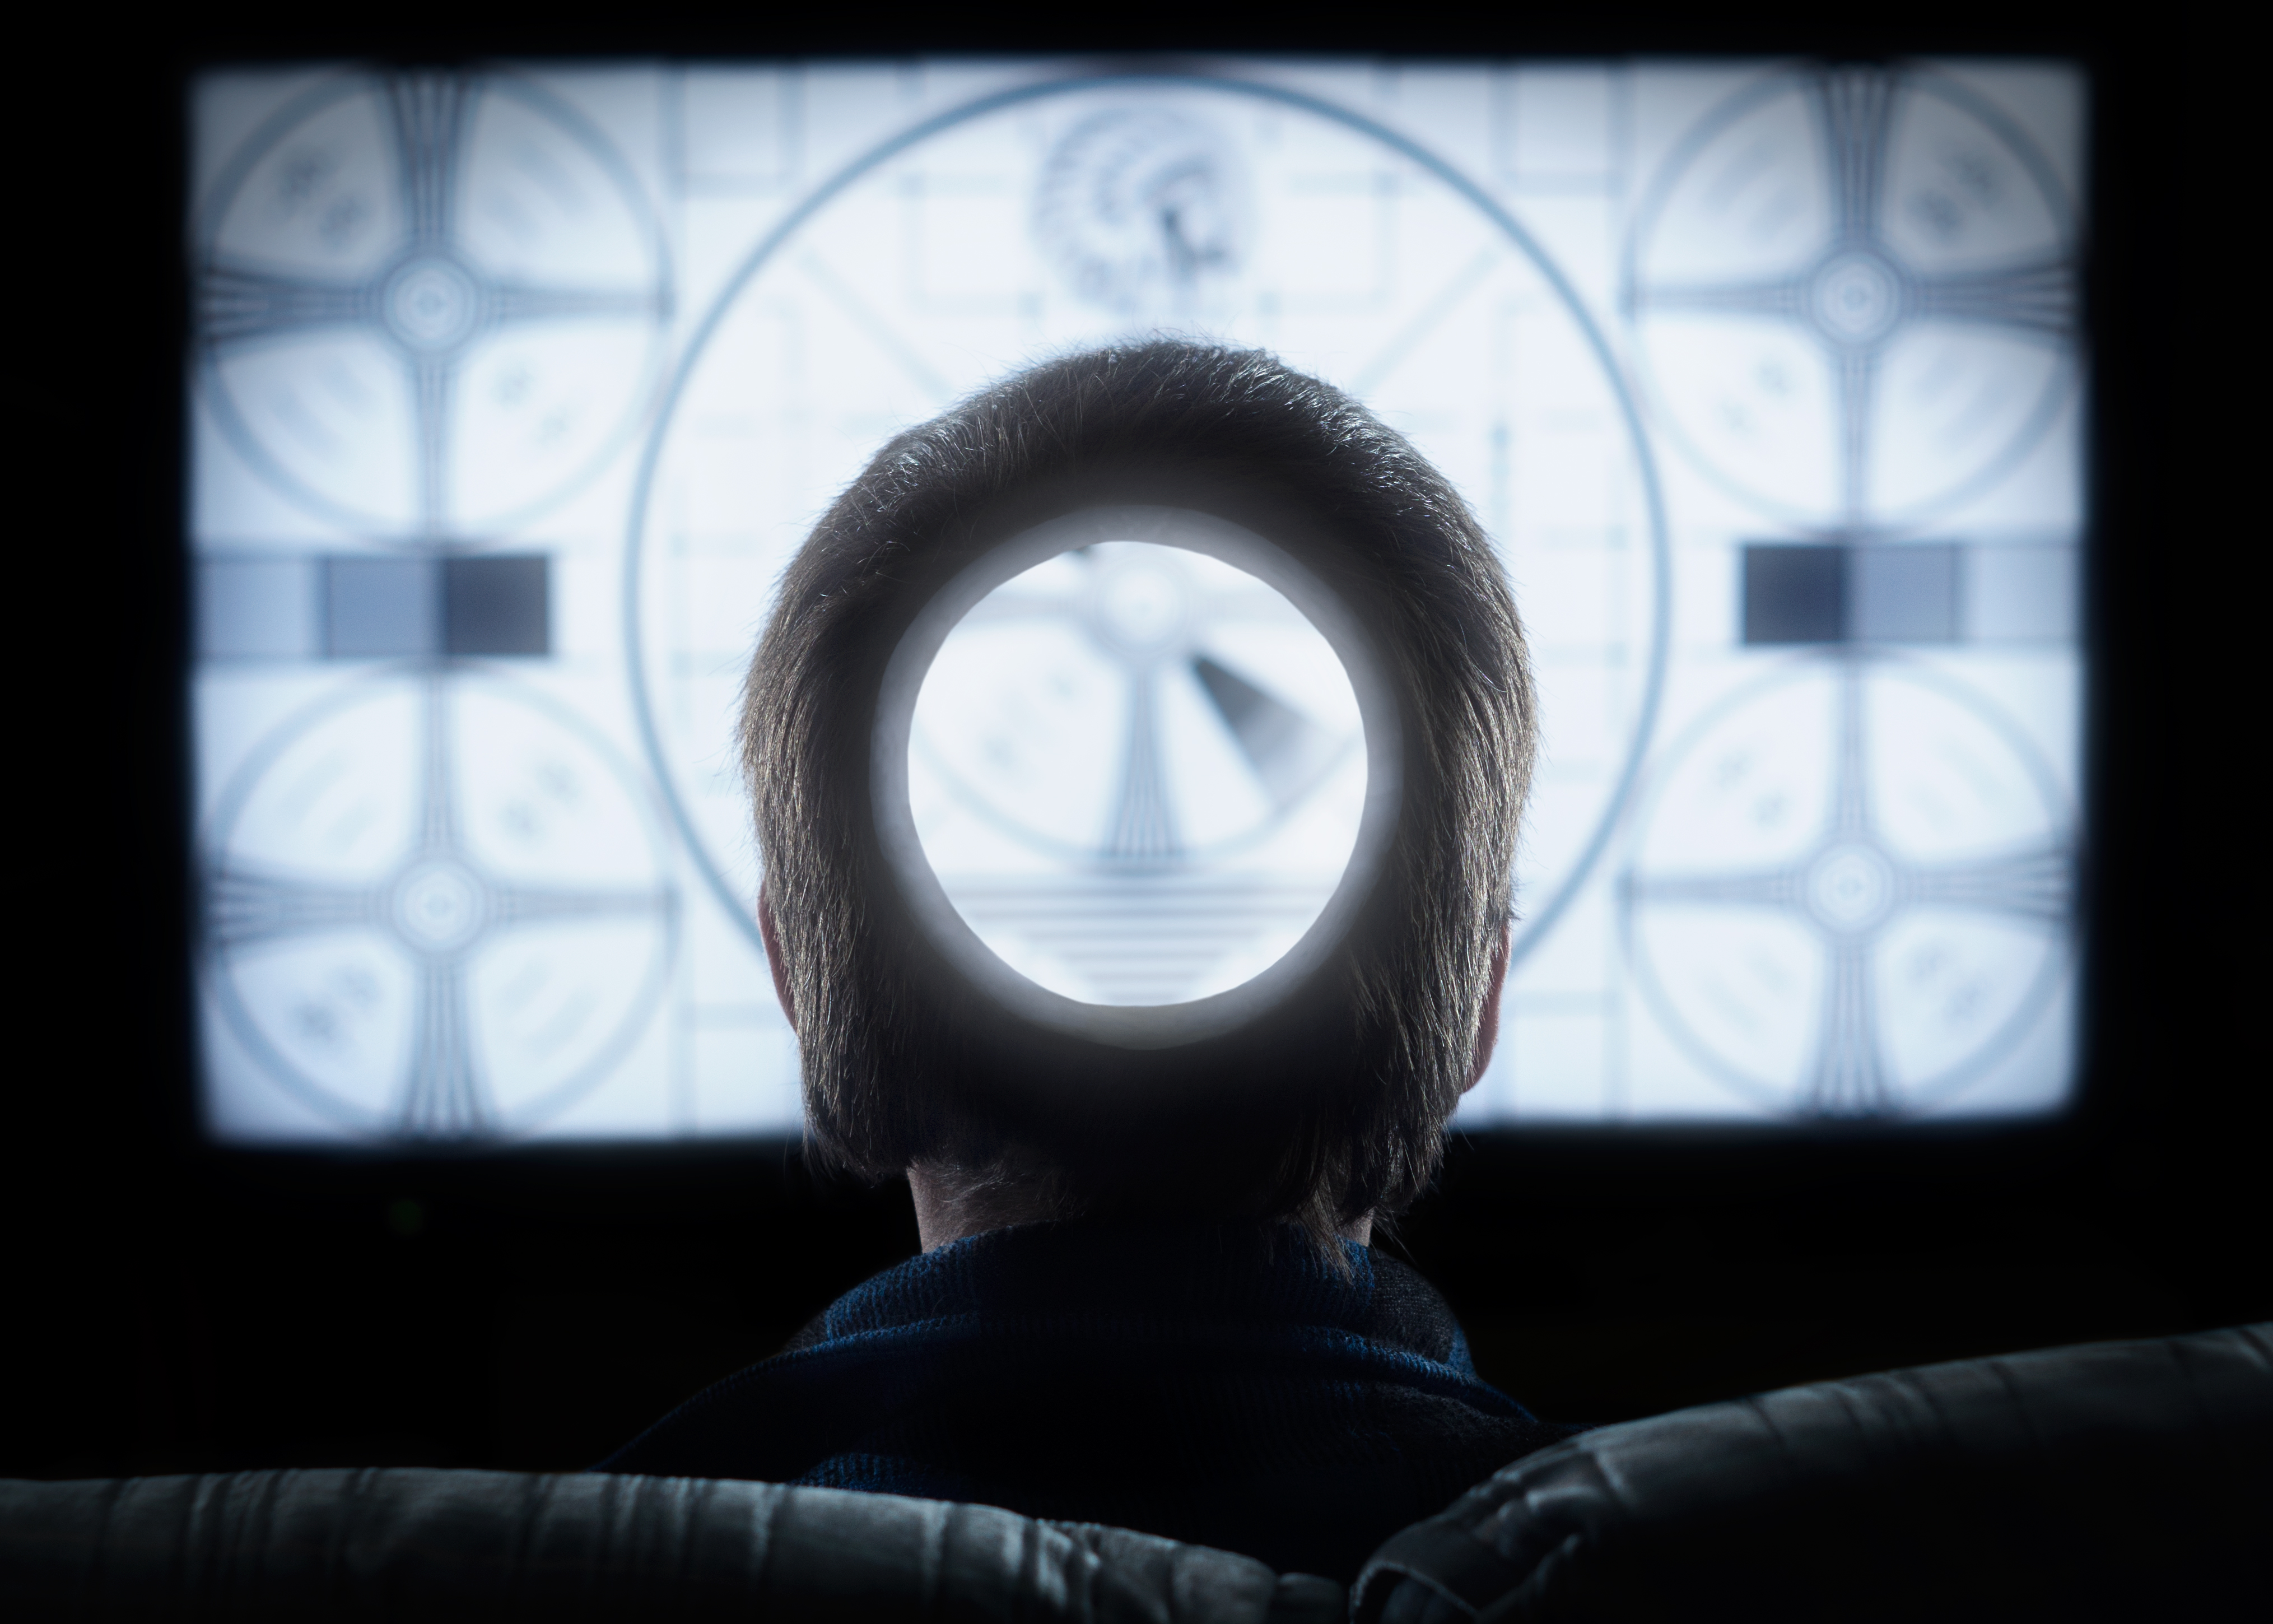
cold, light, white, camera, photography, hole, tunnel, remote, portrait, lens, communication, auto, gray, glow, darkness, blue, television, tv, black, tire, broadcast, close up, advent, grey, art, flash, eye, vision, communications, head, message, media, brain, strobist, manipulation, mind, control, prime, pentax, fake, fine, organ, strobes, 17, damage, movie, absent, minolta, medium, chinon, yongnuo, loss, rotten, emergency, 55mm, uhf, vhf, marshall, portraiture, consciousness, screenshot, movies, 460ii, 560ii, off, k30, af, porn, pr0n, pron, mass, tuner, gaping, halation, 4000, communicate, tune, herbert, brainwash, mcluhan, minded